The Beautiful and Damned (film)

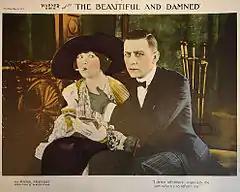
Lobby card

The Beautiful and Damned is a 1922 American silent drama film directed by William A. Seiter and released by Warner Bros. The film, based on F. Scott Fitzgerald's 1922 novel of the same name, starred Kenneth Harlan and Marie Prevost.